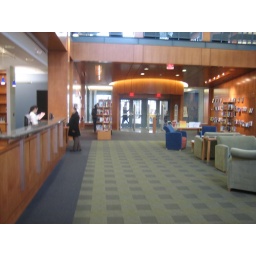
at the bottom of the stairs- circ desk on the left, chairs in the center, ref desk on the right (out of view)